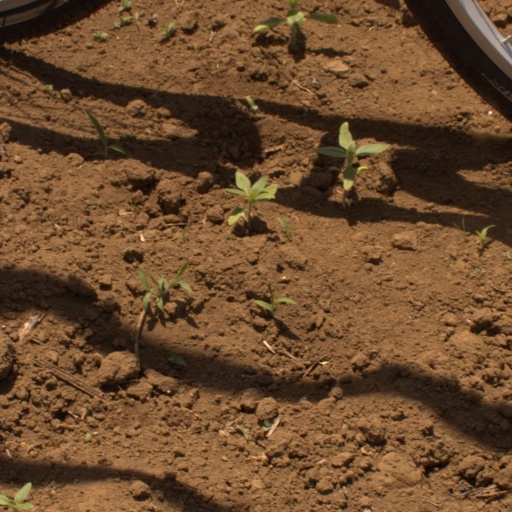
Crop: Jerusalem artichoke